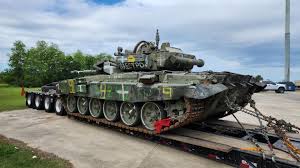
Label: Tank